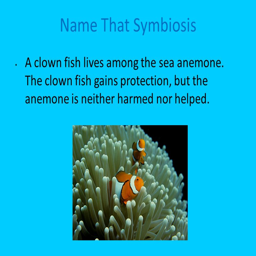
name that symbiosis a clown fish lives among the sea anemone .